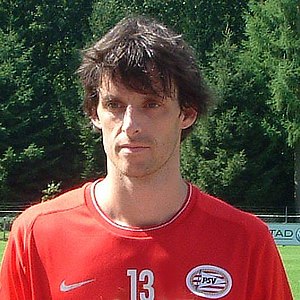
Jérémie Bréchet
Jérémie Bréchet er en fransk fodboldspiller, der spiller som venstre back hos Gazélec Ajaccio. Han kom til klubben i sommeren 2014. Han har tidligere optrådt hos blandt andet Girondins Bordeaux, Olympique Lyon i sin fødeby, samt i både italienske Inter Milan, spanske Real Sociedad, hollandske PSV Eindhoven og franske Sochaux.